Frankenstrat

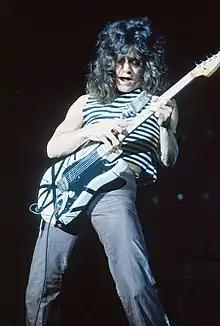
Van Halen playing an early configuration of the Frankenstrat. Here it has the paint seen on the cover of the debut "Van Halen (album)", before it was repainted in red. While it still only has a single functional bridge humbucker, the holes for the other two pickups have been covered by a solid black pickguard. This pickguard would later be removed when the guitar was repainted and he would stuff non-functional electronics into the exposed pickup slots. This iteration also uses a Fender tremolo arm.

The Frankenstrat has gone through a number of necks over the years and its bridge has evolved from the 1961 Fender tremolo to original Floyd Rose bridges (with and without fine tuners). The placement of the 1971 quarter was to keep the Floyd Rose bridge flush with the body and Van Halen attached truck reflectors to the rear of the body so he could flip the guitar over to reflect stage lights onto the crowd. He installed large screw eyes instead of strap buttons, a foolproof method of securing the guitar to the strap.